Oathkeeper

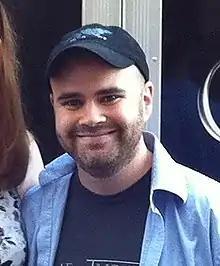
Series veteran Bryan Cogman wrote this episode.

"Oathkeeper" was written by Bryan Cogman based on "A Storm of Swords". Reviewer Walt Hickey of FiveThirtyEight notes that the episode "contained the final scene of Jaime Lannister’s ninth ""Storm of Swords"" chapter. But lots of material from that chapter hasn't been on the show yet, so I reasoned that he has completed only eight." In addition to chapter 72 (Jaime IX), some of the content from this episode is also found in "A Storm of Swords" chapters 61, 68, and 71 (Sansa V, Sansa VI, Daenerys VI).